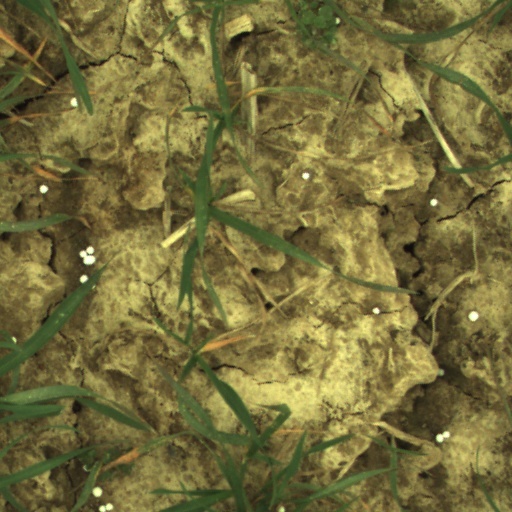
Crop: wheat